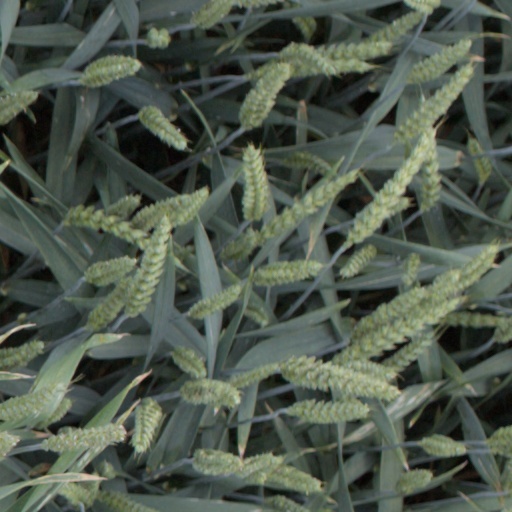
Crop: wheat